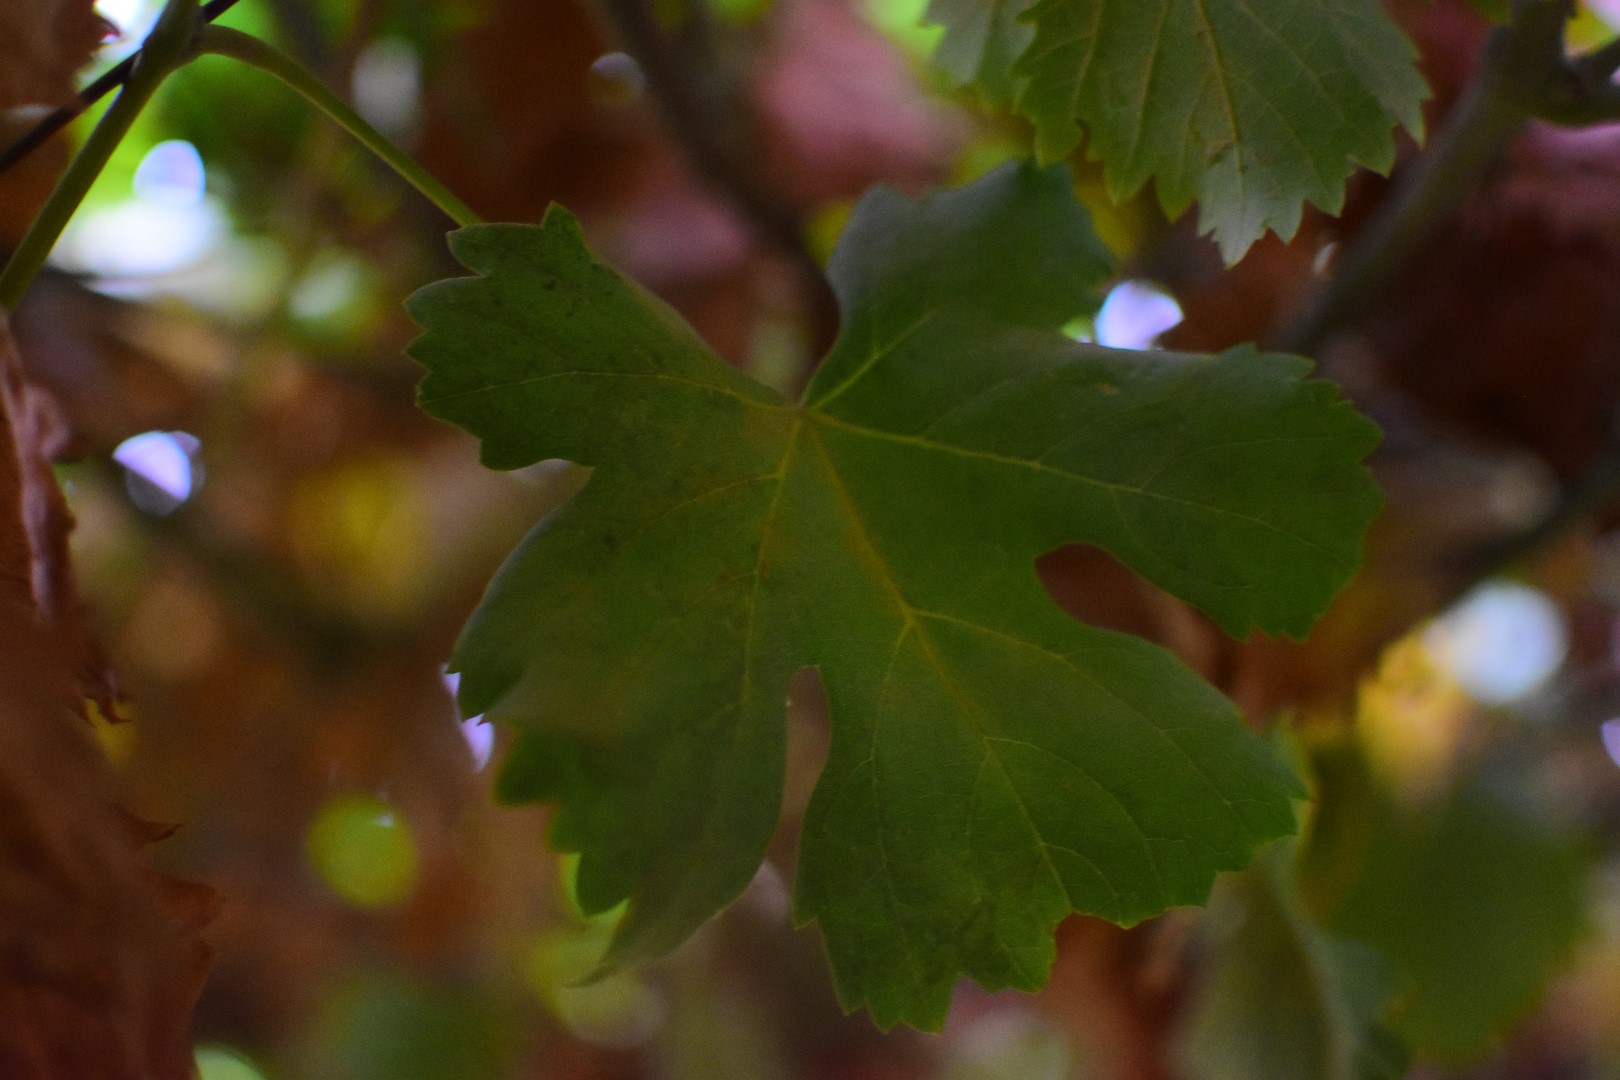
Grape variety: Aswud Balad